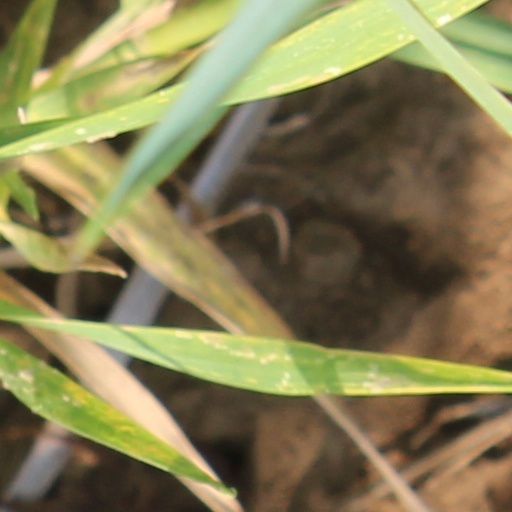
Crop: wheat